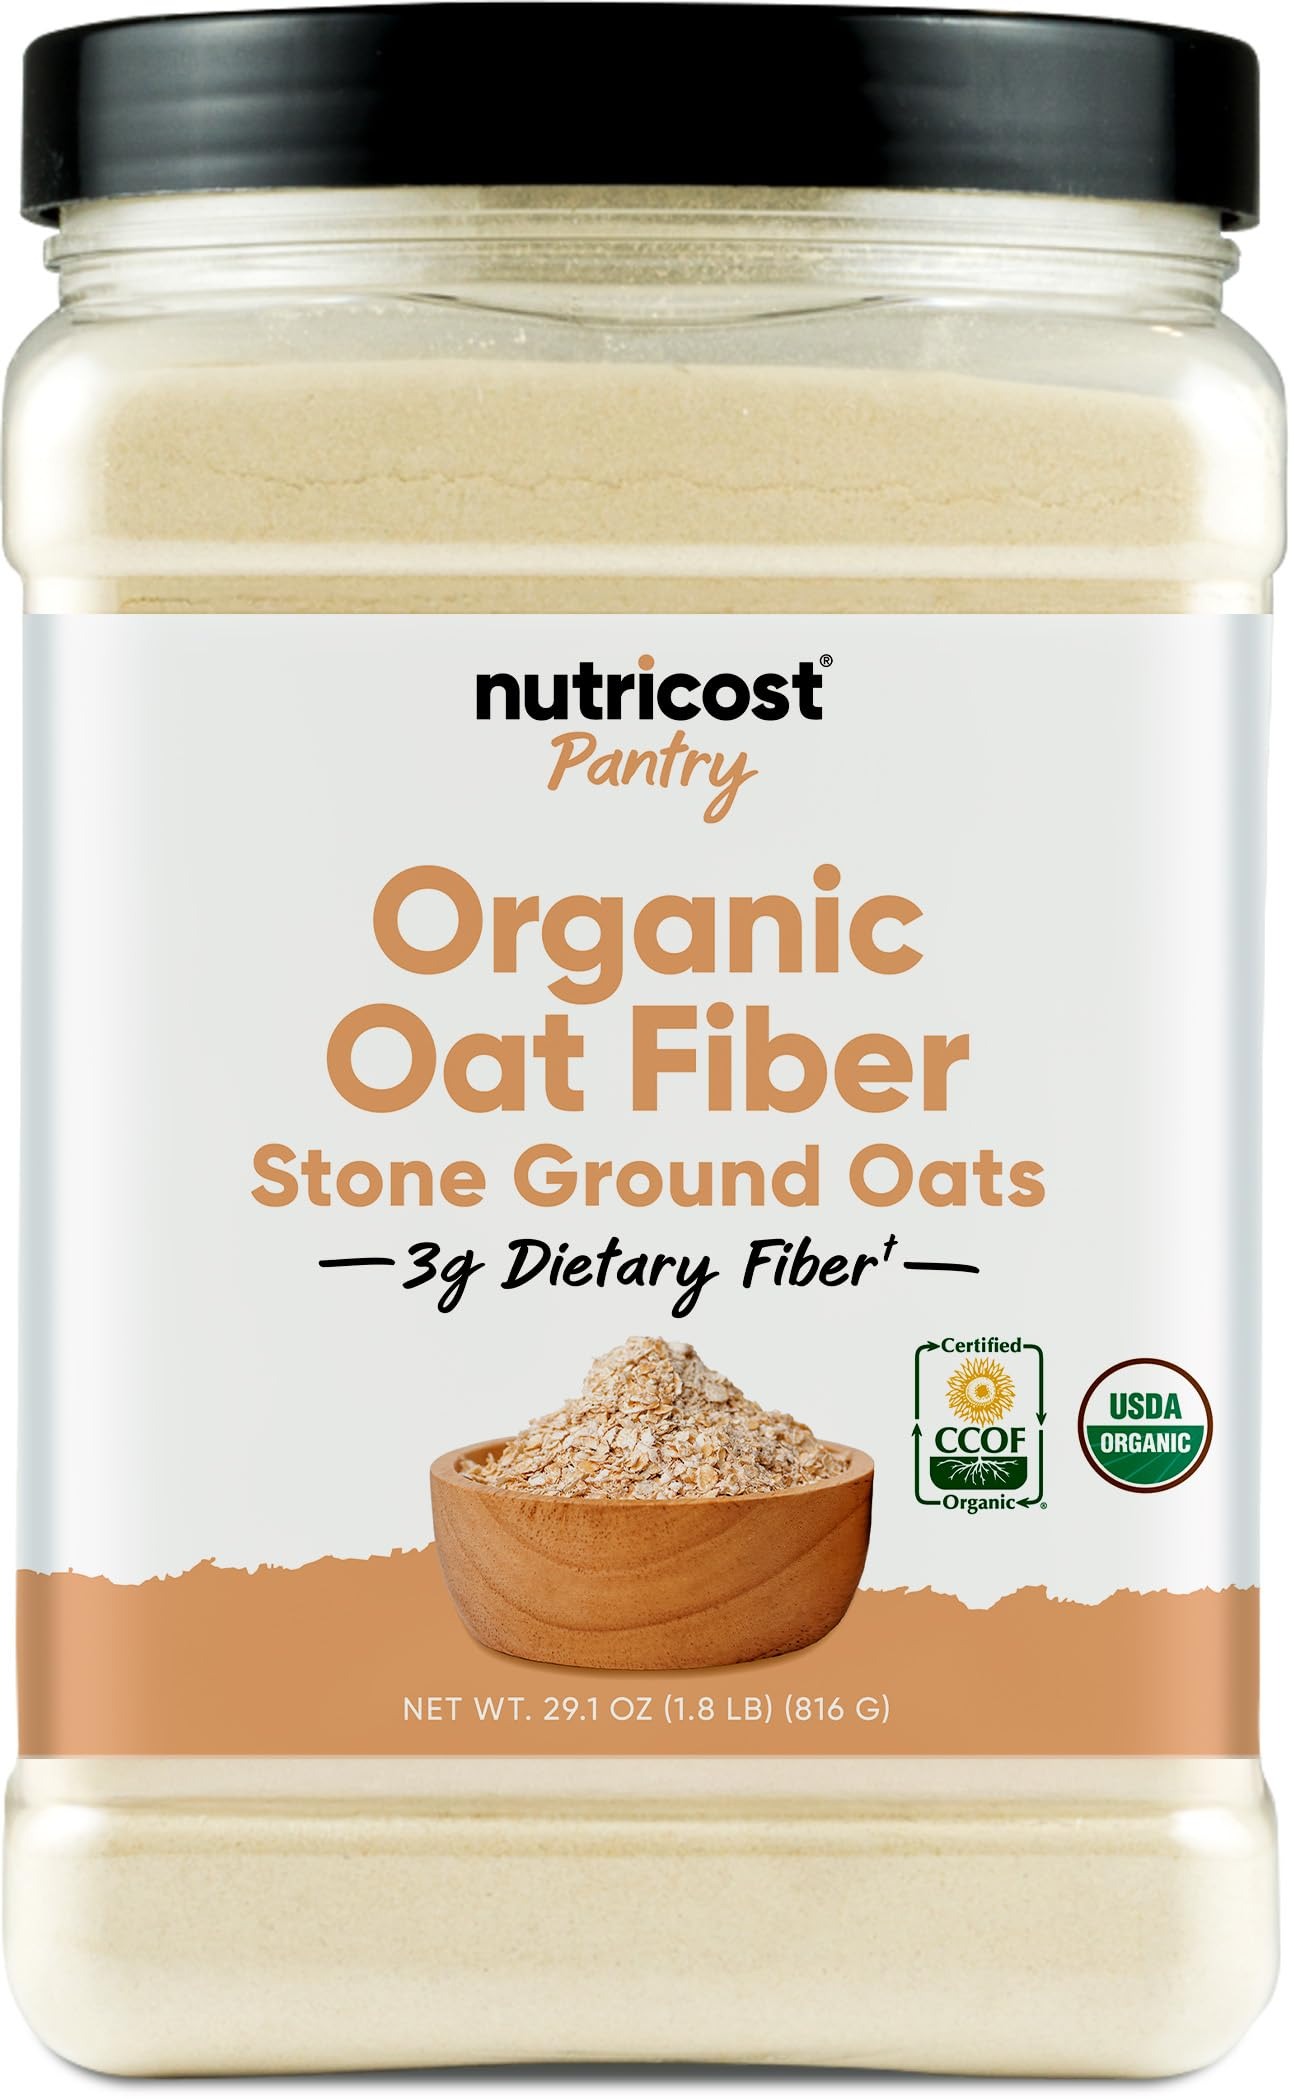
Item Name: Nutricost Pantry Organic Oat Fiber (1.8 Pounds) Stone Ground Oats - 3 Grams of Dietary Fiber, USDA Organic
Bullet Point 1: Each serving of Nutricost Organic Oat Fiber provides 3 grams of dietary fiber to support your daily intake.
Bullet Point 2: This product contains 0 grams of sugar per container, making it a great choice for those looking to avoid added sugars.
Bullet Point 3: Nutricost Oat Fiber is certified USDA Organic.
Bullet Point 4: Use this oat powder to easily add fiber to your diet or as a thickener in cooking and baking recipes.
Bullet Point 5: This product is both gluten-free and GMO-free.
Product Description: Nutricost Pantry Organic Oat Fiber is a versatile ingredient made from stone-ground oats. With 3 grams of dietary fiber per serving and 0 grams of sugar this USDA Organic oat fiber is perfect for adding fiber to your daily diet or using as a thickener in recipes. It’s also gluten-free and GMO-free, making it suitable for a variety of dietary needs. Whether you're baking, cooking, or simply boosting your fiber intake, Nutricost Oat Fiber offers a convenient option.
Value: 29.1
Unit: Ounce

Price: 18.98